Hamilton College (Iowa)

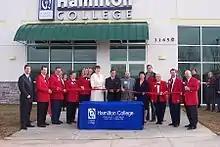
Ribbon-Cutting Ceremony at Cedar Rapids campus - March 12, 2002

Hamilton students occasionally participated in recreational (bar-league) softball and volleyball. At the Lincoln campus, formerly the Lincoln Business College, there was a basketball team named the Hamilton Aliens.